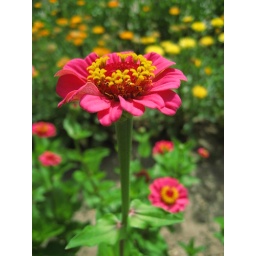
Zinnia growing in the flower garden at the roadside farm market